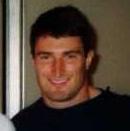
Age: 24